Yoshihiro Tajiri

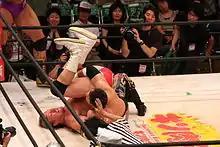
Tajiri performing a roll-up on Lance Cade

On April 5, 2012, Tajiri announced the follow-up promotion to Smash, Wrestling New Classic (WNC), which would hold its first event on April 26. On April 26, Tajiri was defeated by Akira in the main event of WNC's first event. For WNC's second event on May 24, Tajiri reunited with former ECW tag team partner, Mikey Whipwreck, to defeat Gedo and Jado in a hardcore tag team match. Two days later, Tajiri and Whipwreck defeated Yo-Hey and Yusuke Kodama in another hardcore tag team match. On June 22, Tajiri's longtime partner Akira turned on him and, the following month formed a new alliance with StarBuck and Syuri.